Bolivia

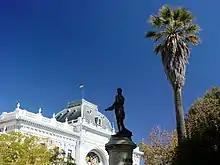
Sucre is Bolivia's constitutional capital and retains the judicial branch of government.

After weeks of protests, Morales resigned on national television shortly after the Commander-in-Chief of the armed forces General Williams Kaliman had urged that he do so to restore "peace and stability". Opposition Senator Jeanine Áñez declared herself interim president, claiming constitutional succession after the president, vice president and both head of the legislature chambers. She was confirmed as interim president by the constitutional court who declared her succession to be constitutional and automatic. International politicians, scholars and journalists are divided between describing the event as a coup or a spontaneous social uprising against an unconstitutional fourth term. Protests to reinstate Morales as president continued becoming highly violent: burning public buses and private houses, destroying public infrastructure and harming pedestrians. The protests were met with more violence by security forces against Morales supporters after Áñez exempted police and military from criminal responsibility in operations for "the restoration of order and public stability".